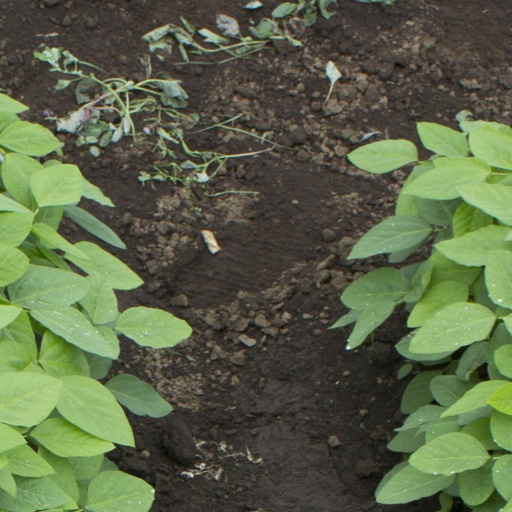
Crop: soybean